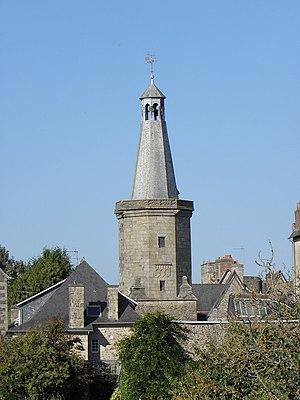
Le beffroi de Fougères (35) vue de l'église Saint-Léonard.
Le beffroi de Fougères est une tour-horloge construite à partir de la fin du XIVᵉ siècle dans la ville close de Fougères. Bien que dénué de cadran d'horloge, cet édifice compte un timbre et des cloches qui rythment la vie de la cité fougeraise depuis plus de six cents ans. Avec l'ancienne Tour de l'horloge de Rennes aujourd'hui disparue, celle de Dinan, il trace la ligne avancée occidentale de la zone de diffusion des tours de l'horloge et beffrois médiévaux. C'est actuellement le plus ancien beffroi conservé en Bretagne.